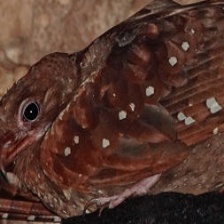
Species: OILBIRD
Scientific name: STEATORNIS CARIPENSIS